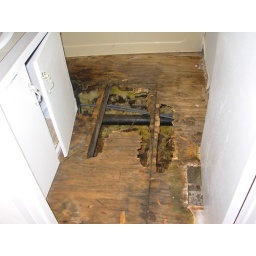
The bathroom floor was in bad shape so I had to rip part of it out and patch it.